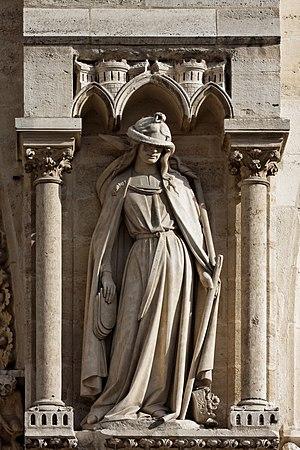
Des statues de pierre, de cuivre et de bronze, y compris des statues des douze apôtres et des quatre évangélistes qui entouraient la base de la flèche, avaient été retirées du site quelques jours avant l'incendie de 2019 dans le cadre des travaux de rénovation.